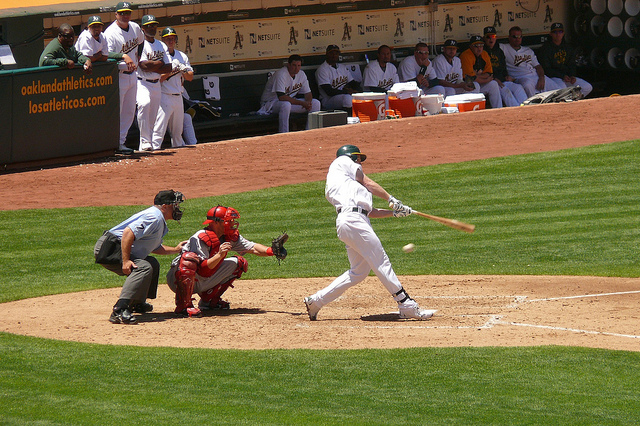
những người đàn ông đang chơi bóng chày ở trên sân